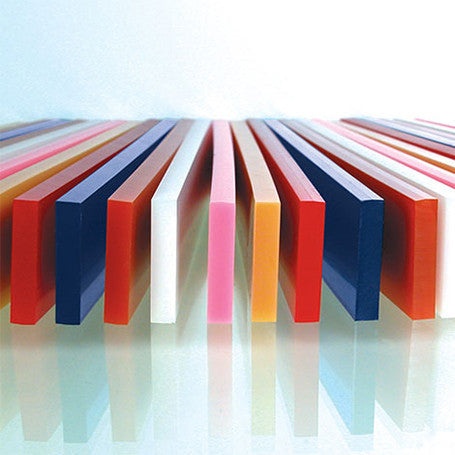
SQUEEGEE BLADE 75 DUROMETER LIGHT GREEN MEDIUM-HARD
The squeegee is widely used in screen printing??on textile, decoration, uneven and rough surfaces. It performs well in medium pressure, low counts mesh, and low viscosity ink.?? Features: Solvent resistance?????tear resistance?????long life-span?????precise edge?????easily deformed?????without trimming. Hardness selection: 60 Orange??& Soft. For sparse density mesh and low viscosity ink; It is ideally used for irregular and non-flat printing substrates. 70 Yellow??& Medium. For higher tension and wide range intensity mesh as well as high or low viscosity ink. Easy to control the amount of ink over the mesh to ensure the precision of finished image. 80 Green??& Hard. The maximum tension, the high viscosity, and low amount of ink over the mesh can ensure the precision of finished image. The harder the squeegee is, the stronger solvent-resistant it has.??
Brand: DTF Wholesale Marketplace
Category: Arts & Entertainment > Hobbies & Creative Arts > Arts & Crafts > Art & Crafting Tool Accessories